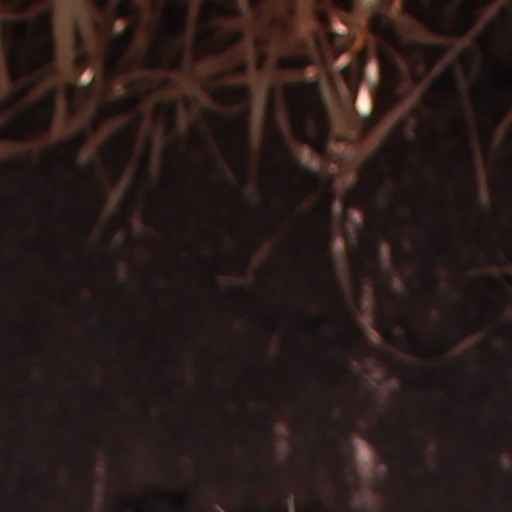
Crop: wheat